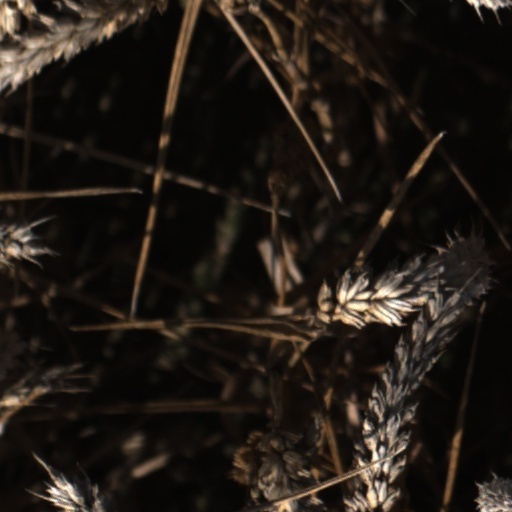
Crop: wheat